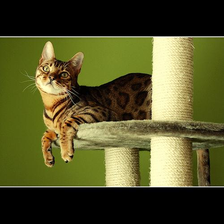
Species: cat
Breed: Bengal